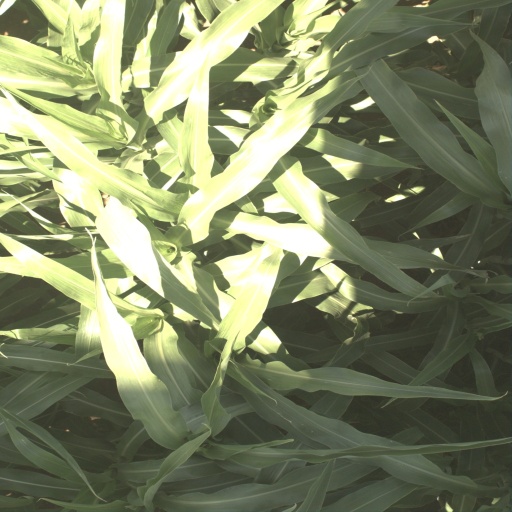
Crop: sorghum